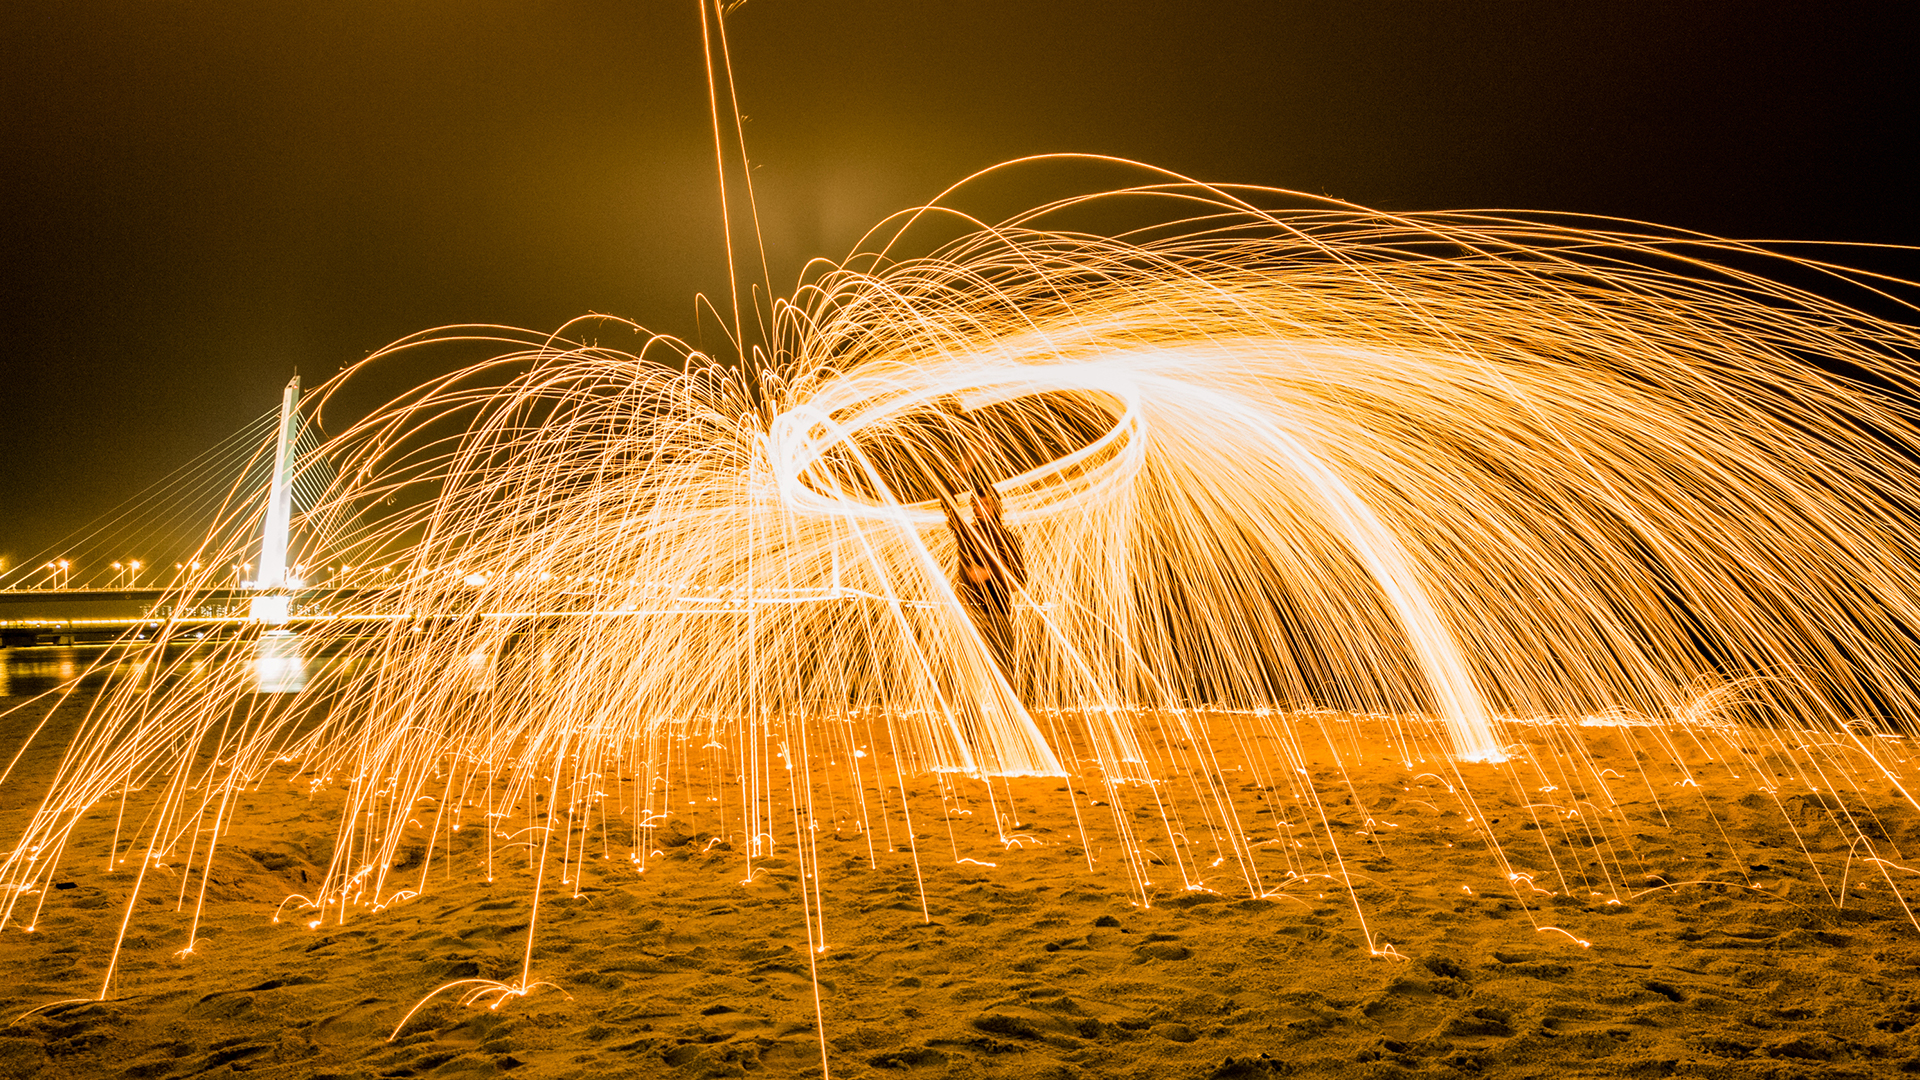
natural, water, night, light, yellow, lighting, sky, orange, circle, architecture, space, fire, darkness, stock photography, reflection, water feature